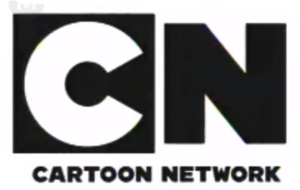
Cartoon Network Brasil est une chaîne de télévision en signant brésilienne détenue par le Turner Broadcasting System. Il dispose de son propre génération et affiche sa programmation en langue portugaise du Brésil. Affiche la plupart du contenu animé pour tous les âges. Le siège de Cartoon Network est à Atlanta, aux États-unis, et de l'office brésilien ce dont le siège est dans la ville de São Paulo et un bureau à Rio de Janeiro dans le quartier de Rio Comprido.